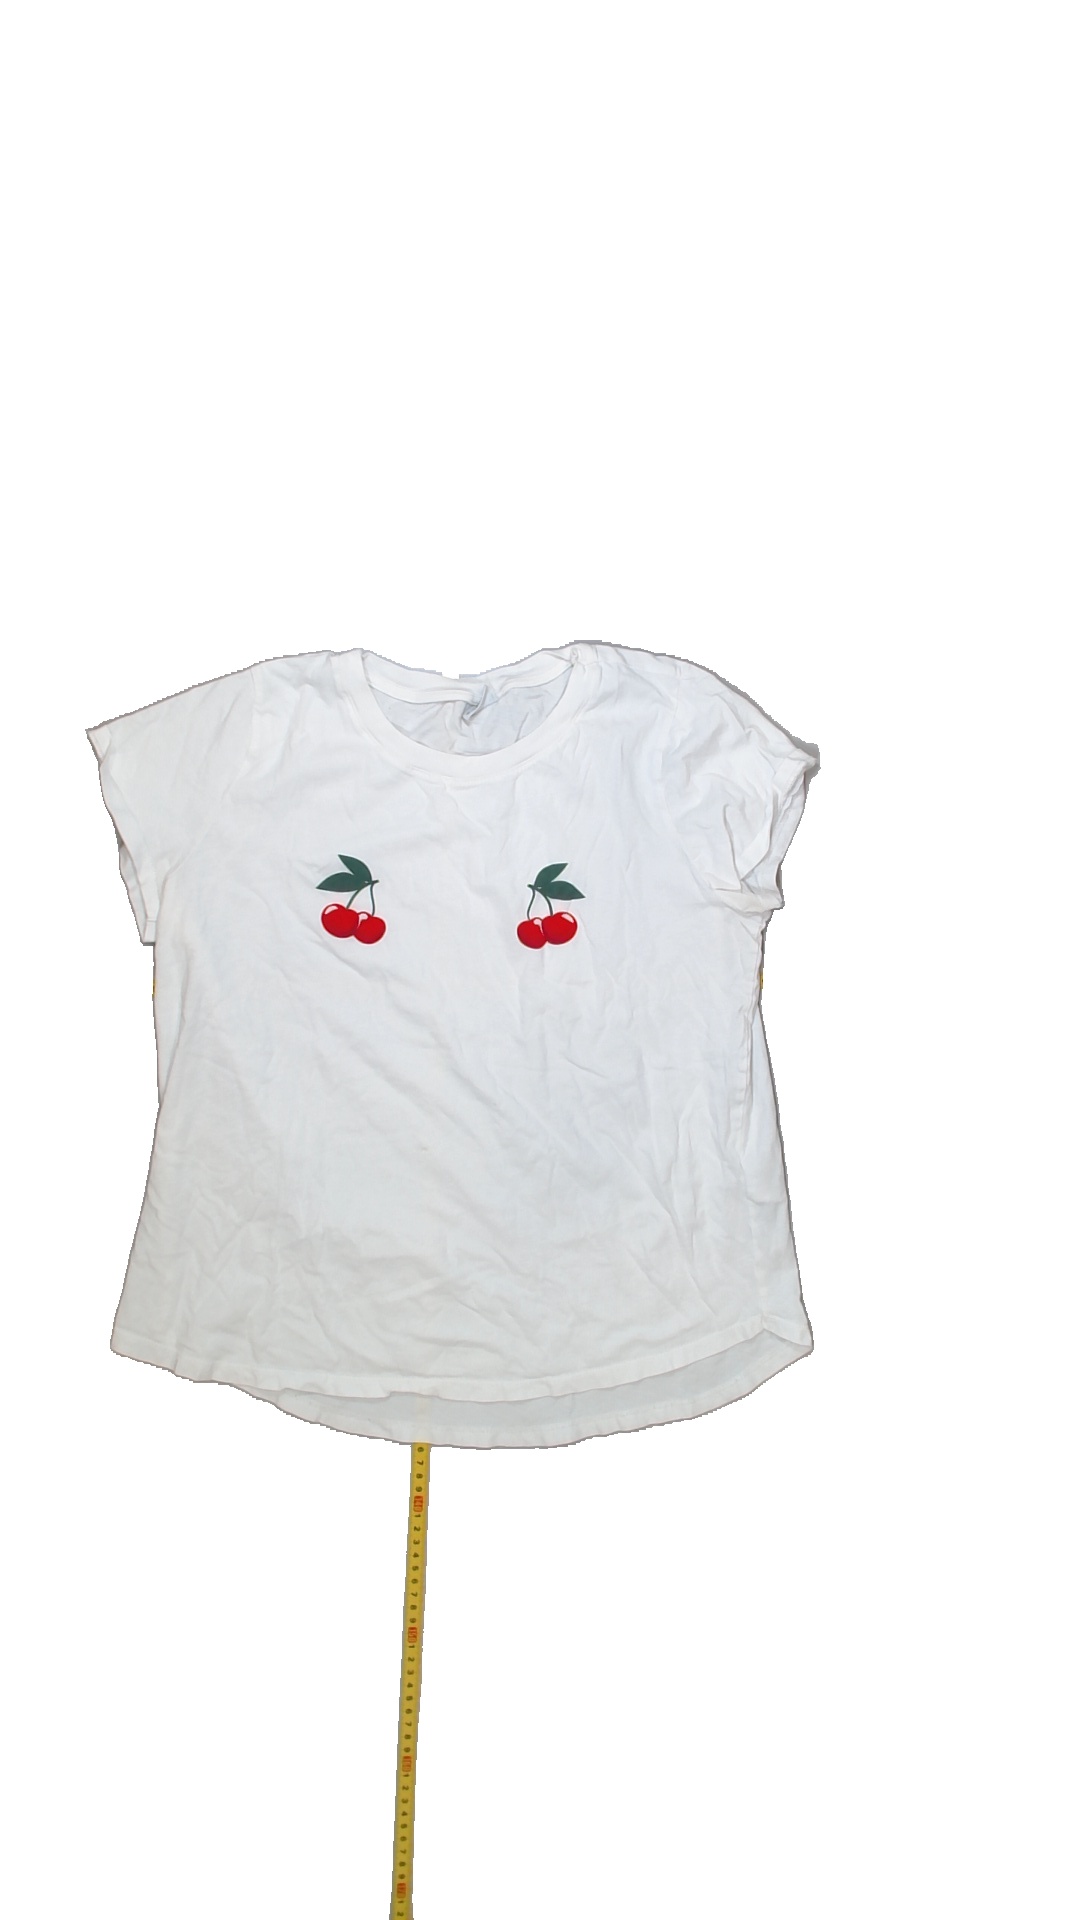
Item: T-shirt (Ladies)
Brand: Gina Tricot
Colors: White
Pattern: Floral print
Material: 100%cotton
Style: No trend
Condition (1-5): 2
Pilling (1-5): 4
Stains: Yes
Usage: Export
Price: <50